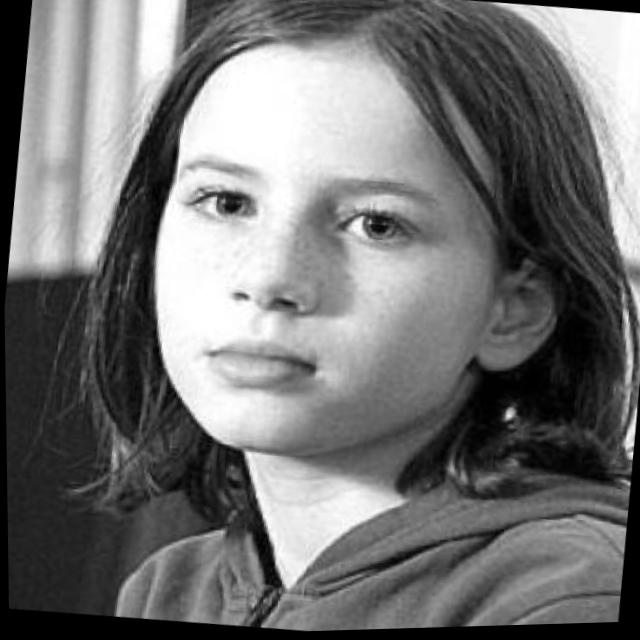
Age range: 0-12